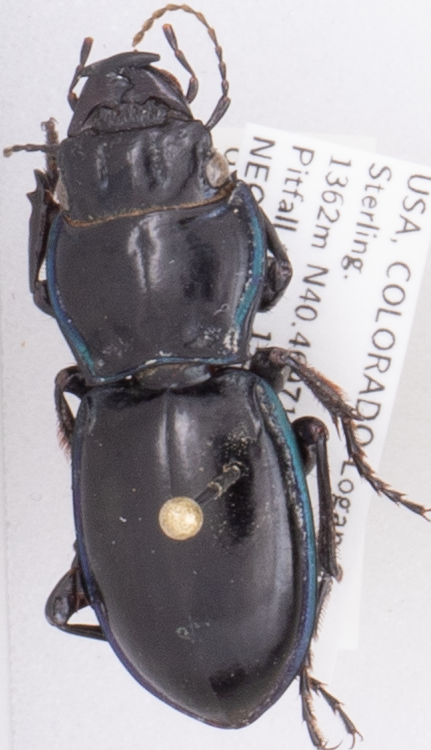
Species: Pasimachus elongatus
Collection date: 2020-07-15
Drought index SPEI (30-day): -1.93
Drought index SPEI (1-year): -1.22
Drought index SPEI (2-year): -0.24